Urasoe yōdore

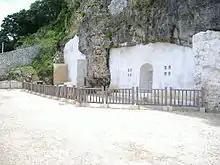
Urasoe yōdore

is one of the three royal mausoleums of the Ryukyu Kingdom, along with Tamaudun at Shuri Castle and Izena Tamaudun near Izena Castle in Izena, Okinawa. It is located in Urasoe, Okinawa, in a cave on a cliff to the northeast of Urasoe Castle. It houses the remains of three rulers of the Ryukyu Islands, along with one king of the Ryūkyū Kingdom separated from the others by several centuries.